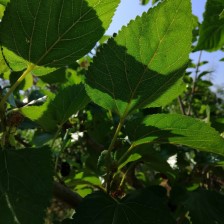
Variety: Buriram60